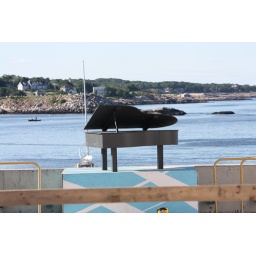
They are building a new music center in Rockport, caught this thru a fence as we were walking by